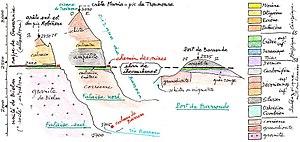
Schémas de la structure géologique de trois parties du Cirque de Barrosa
Le cirque de Barrosa est un cirque glaciaire situé au centre de la chaîne des Pyrénées, en Espagne, dans la comarque du Sobrarbe. Une partie de sa ligne de crête forme la frontière avec la France.